Our Lady of Guadalupe

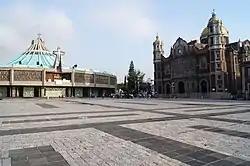
The new (left) and old basilica church

According to the document "Informaciones Jurídicas de 1666", a Catholic feast day in name of Our Lady of Guadalupe was requested and approved, as well as the transfer of the date of the feast of the Virgin of Guadalupe from September 8 to December 12, the latest date on which the Virgin supposedly appeared to Juan Diego. The initiative to perform them was made by Francisco de Siles who proposed to ask the Church of Rome, a Mass itself with allusive text to the apparitions and stamping of the image, along with the divine office itself, and the precept of hearing a Catholic Mass on December 12, the last date of the apparitions of the Virgin to Juan Diego as the new date to commemorate the apparitions (which until then was on September 8, the birth of the Virgin).